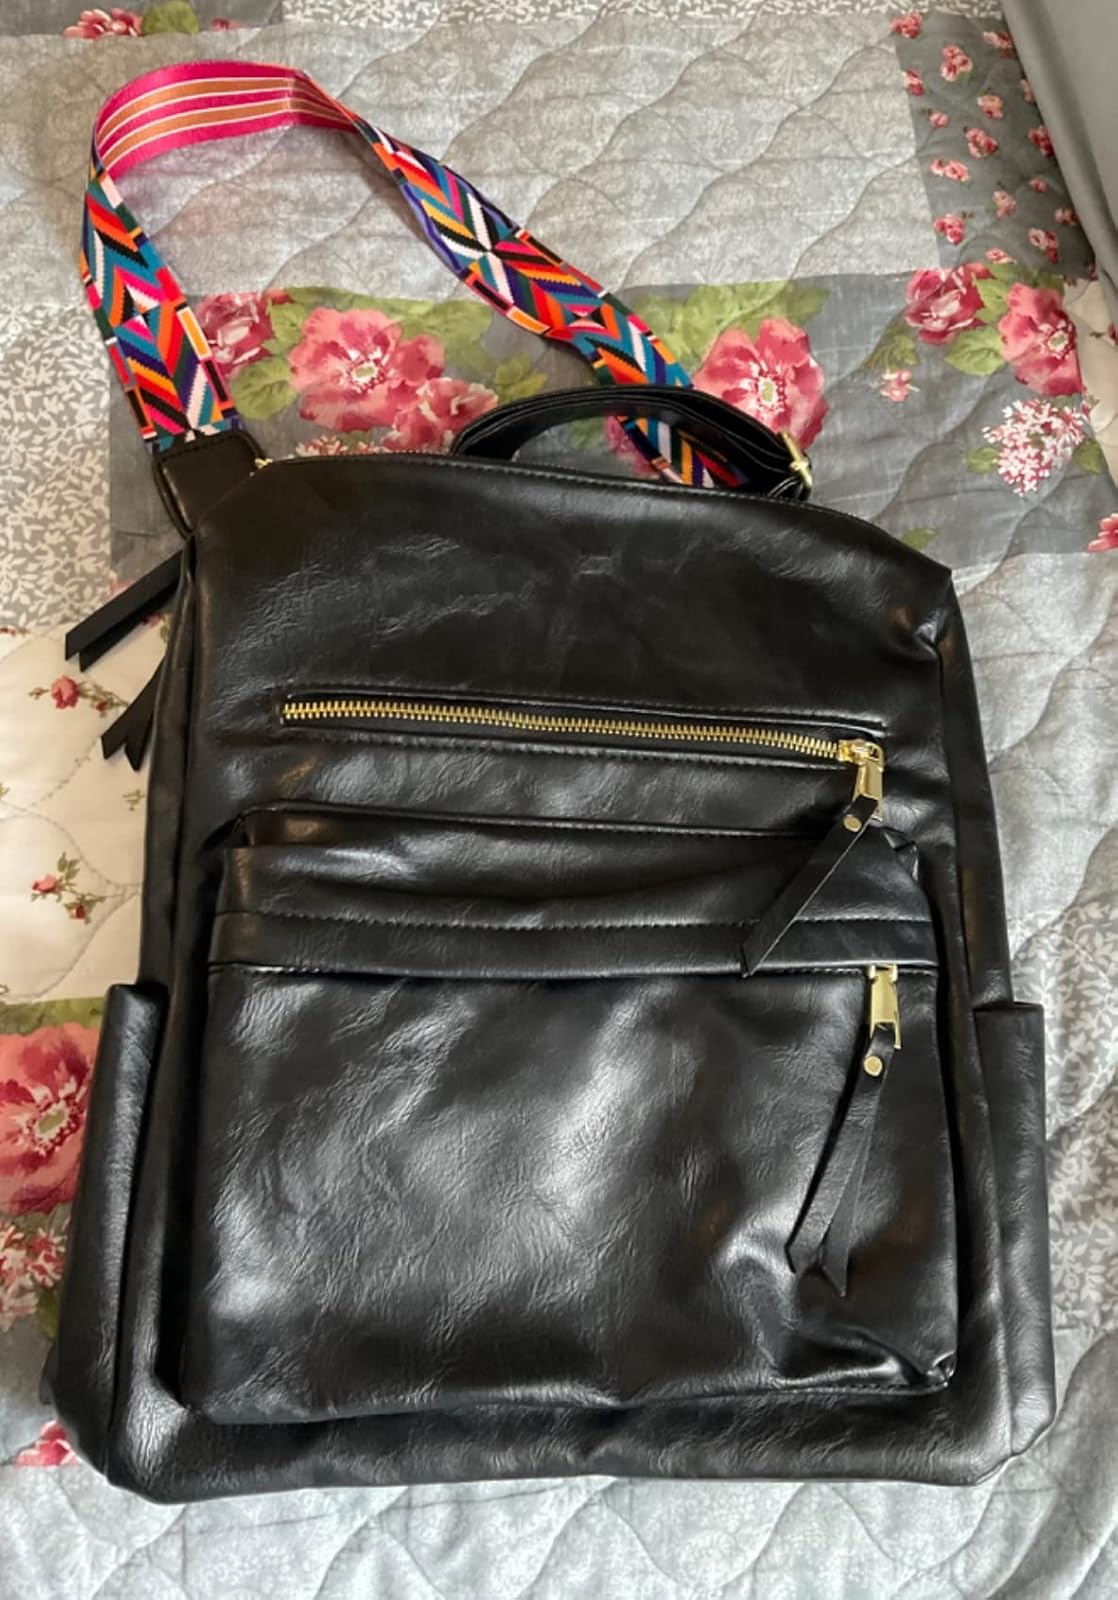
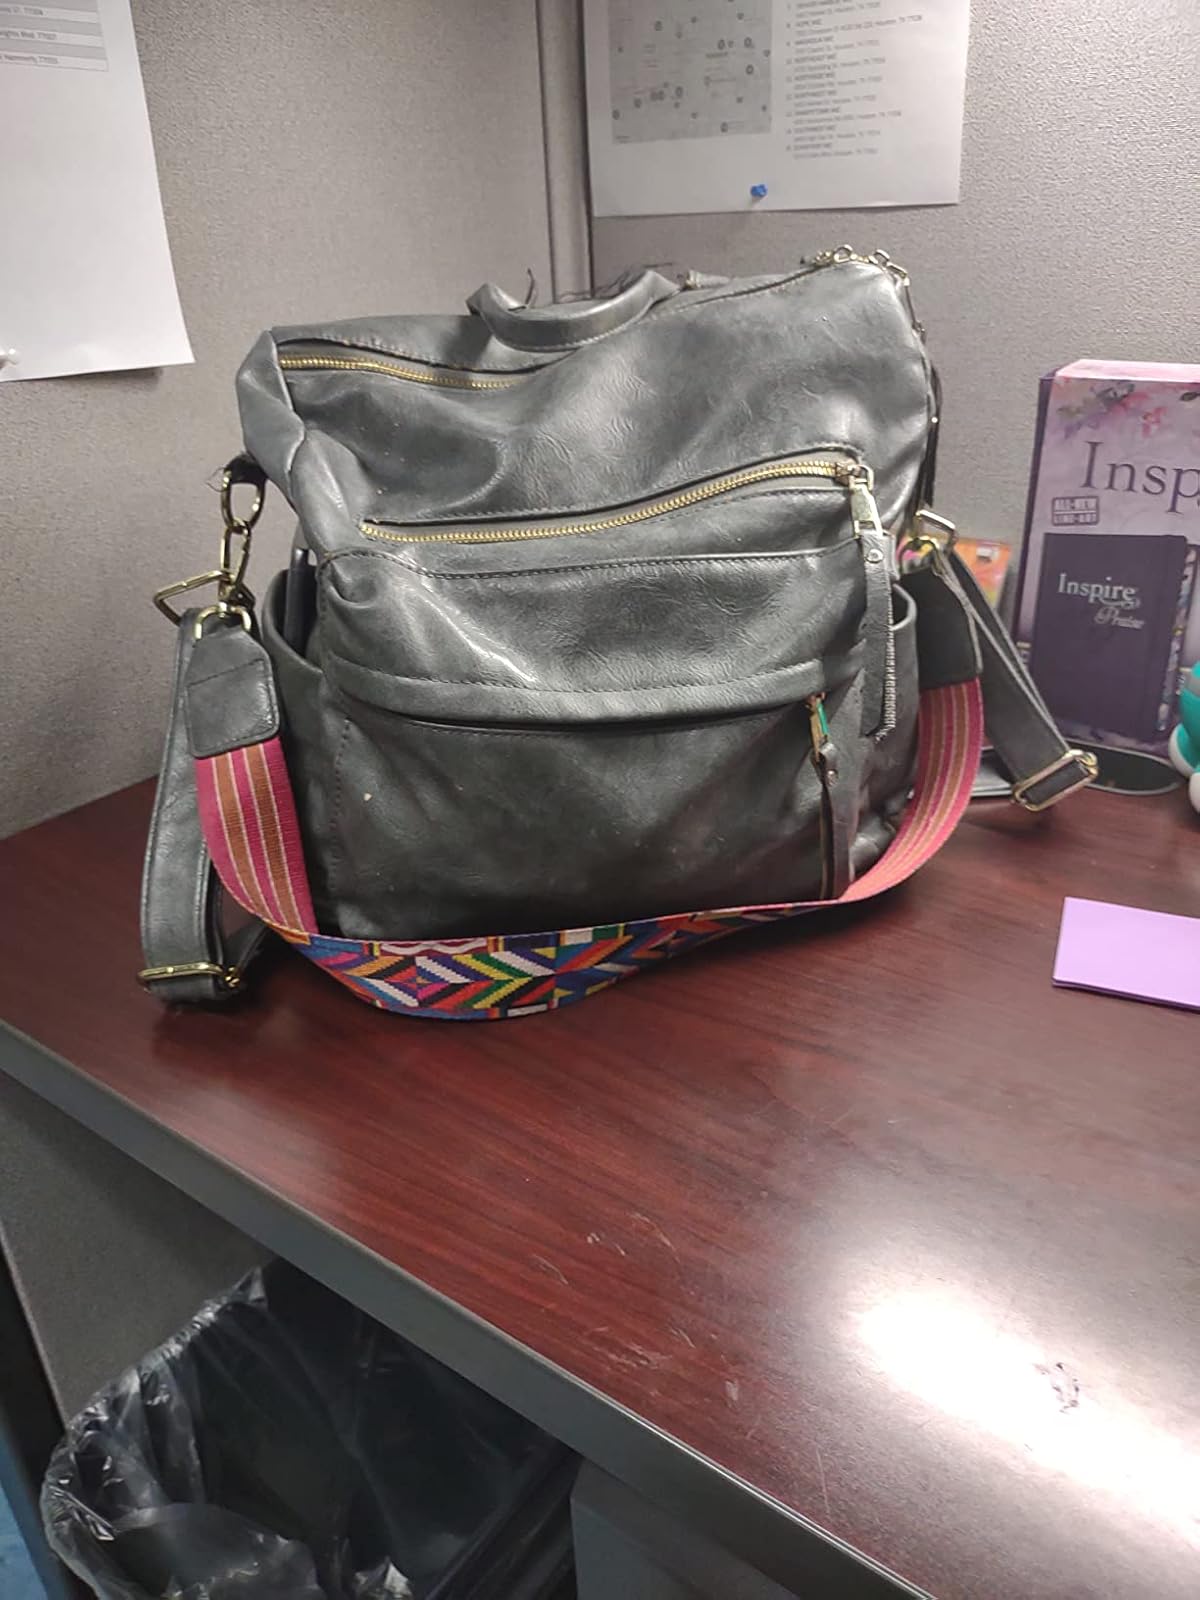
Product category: accessories_handbag
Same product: no